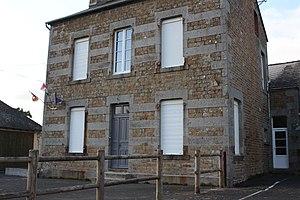
La Motte-Fouquet, Orne
La Motte-Fouquet est une commune française, située dans le département de l'Orne en région Normandie, peuplée de 161 habitants.